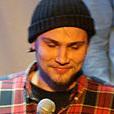
Age: 25